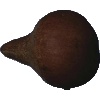
Label: pear_kaiser